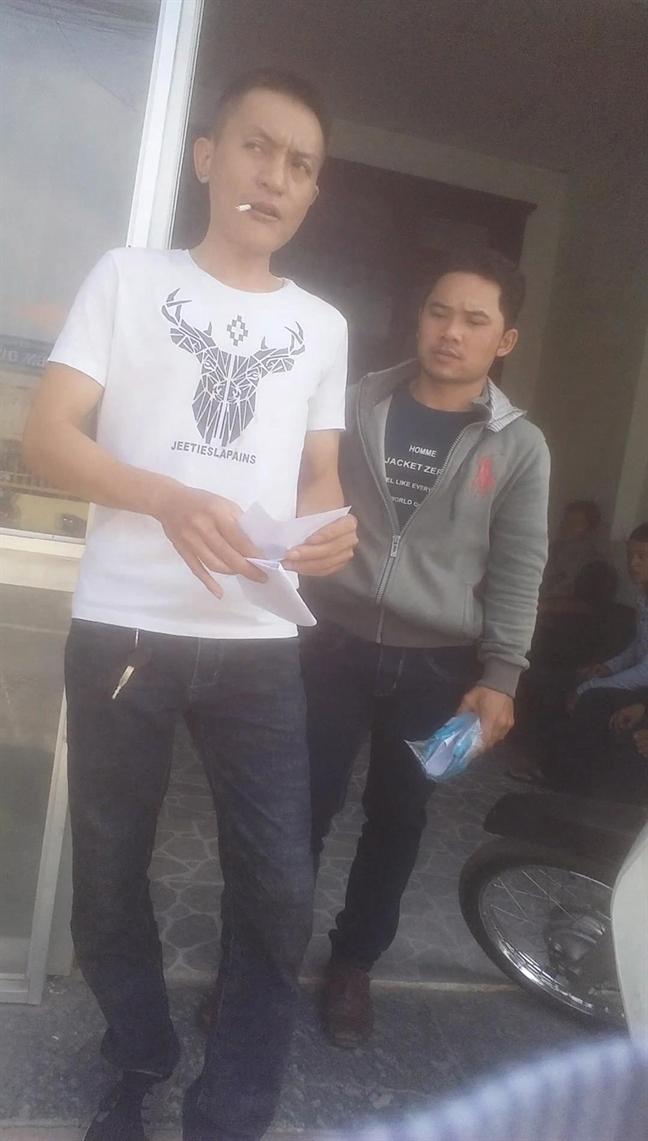
có một nam thanh niên mặc áo trắng đang hút thuốc